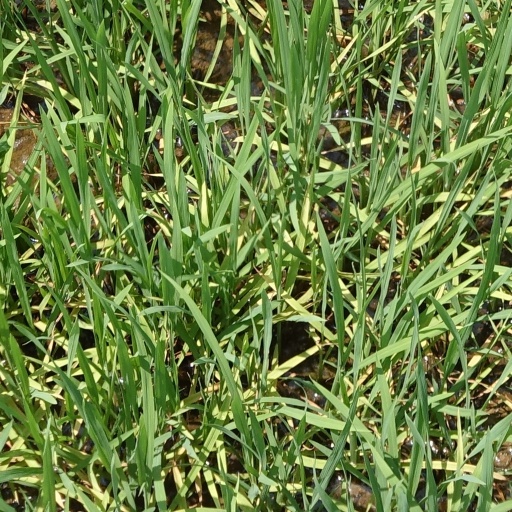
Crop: rice